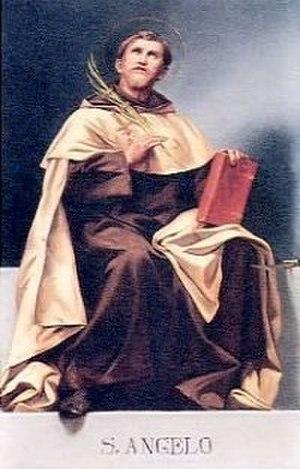
Portrait de Saint-Ange de Jérusalem, moine carme et martyr. Auteur inconnu.
Irénée de Sainte-Catherine est un carme français de la Réforme de Touraine, hagiographe de son Ordre, dans le cadre de l'Humanisme de la Contre-Réforme.
Ange de Jérusalem ou Saint Ange, né en Palestine en 1185, mort en 1220 à Licata, est un saint chrétien fêté le 5 mai. Il existe autour de la vie du saint une légende dorée, ainsi que de nombreux miracles merveilleux. Il est connu pour avoir été missionné auprès du pape par les premiers ermites du Mont Carmel pour faire faire valider la Règle de saint Albert. Il est mort martyr en Sicile.